Linda Finch

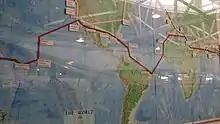
Map of Finch's route (in red) at the Oakland Aviation Museum

Finch and her navigator, Denny Ghirendelli, began their journey on March 17, 1997, when they took off from the Oakland International Airport in California. Her team for each flight included two navigators, two Pratt & Whitney employees, and promotional staff. Seven navigators, one of whom was Peter Cousins, took turns assisting Finch as she flew around the world.